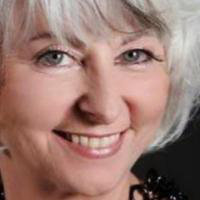
Age group: age 56-65